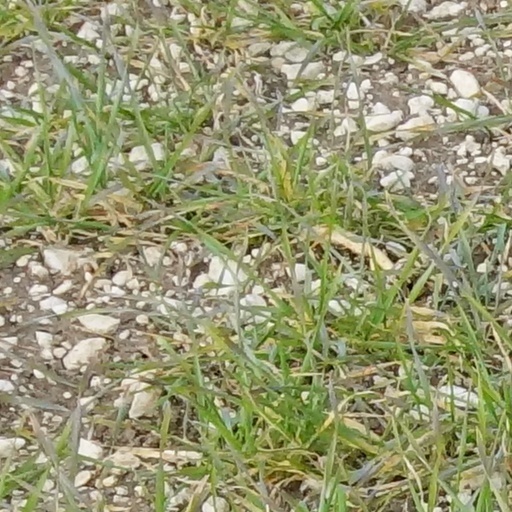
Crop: wheat